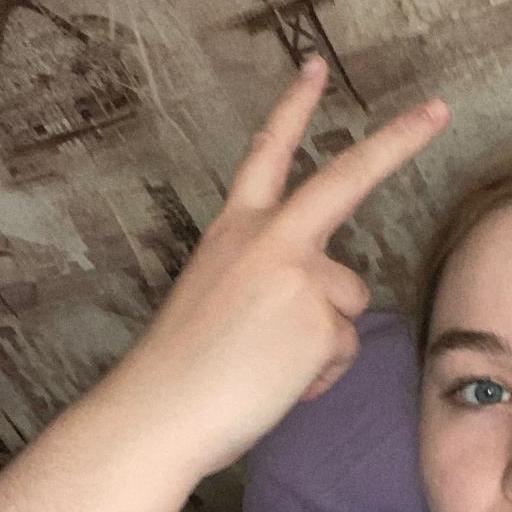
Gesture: peace_inverted